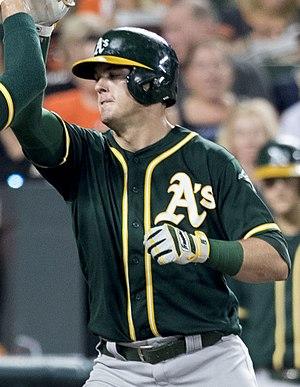
Ryon Christopher Healy est un joueur de baseball professionnel. Il évolue pour les Athletics d'Oakland de la Ligue majeure de baseball aux postes de troisième but, de premier but et de frappeur désigné.